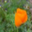
Label: poppy